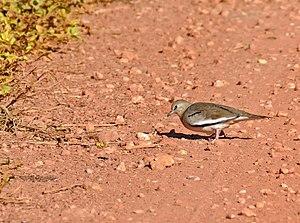
La Colombe picui est une espèce d'oiseau appartenant à la famille des Columbidae.